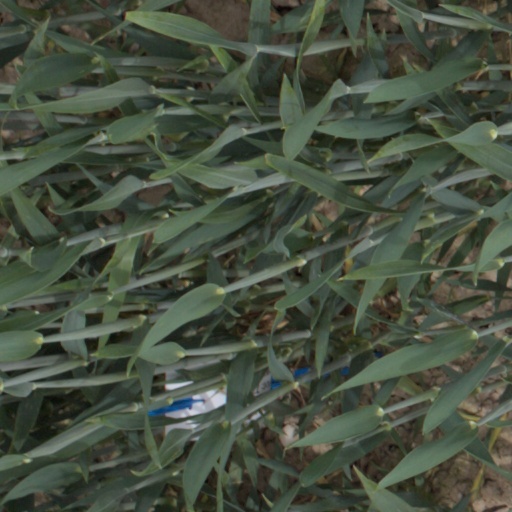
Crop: wheat